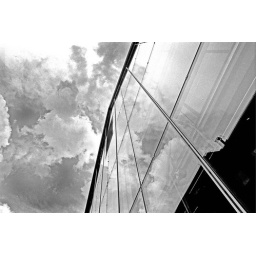
The sky in the glass